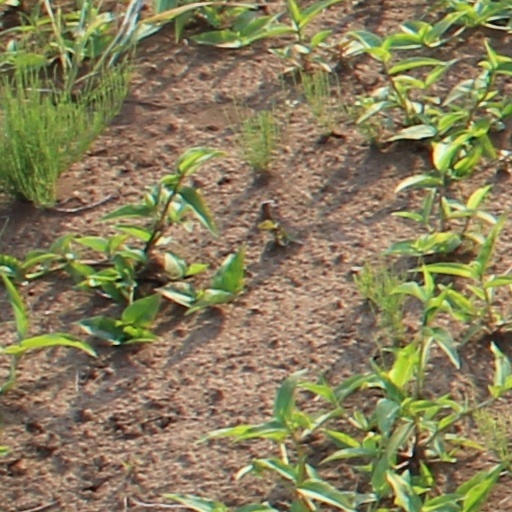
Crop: wheat